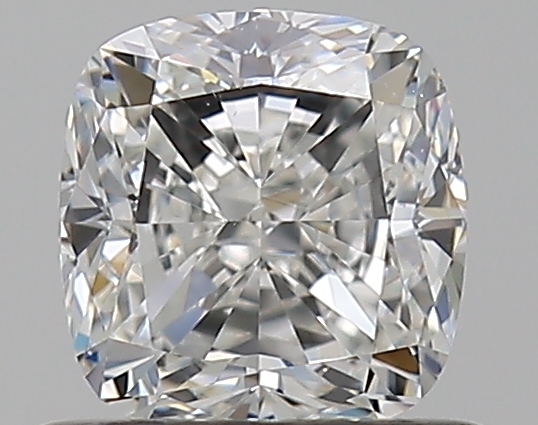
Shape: cushion
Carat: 0.71
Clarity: VS2
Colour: G
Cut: VG
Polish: EX
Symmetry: VG
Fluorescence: N
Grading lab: GIA
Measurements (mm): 5.01 x 4.8 x 3.36